Flying car

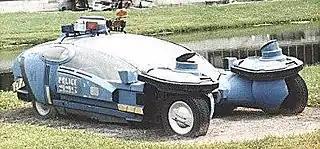
"Blade Runner" Spinner prop car at Disney/MGM Studios

Flying cars have been under development since the early days of motor transport and aviation, and many futurologists have predicted their imminent arrival. Aircraft manufacturer Glenn Curtiss unveiled his unflyable Autoplane in 1917. In 1940, vehicle manufacturer Henry Ford predicted that; "Mark my word: a combination airplane and motorcar is coming. You may smile, but it will come.”